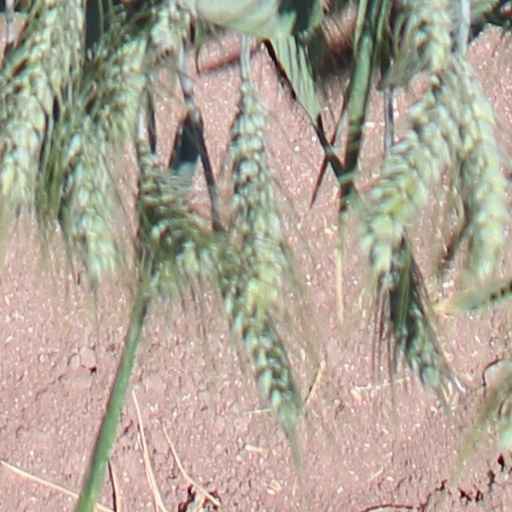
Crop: wheat